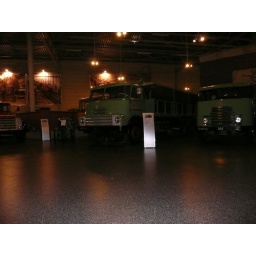
Het DAF Museum is gevestigd in een industrieel monument in Eindhoven. In het DAF Museum zie je de hele geschiedenis van de DAF voertuigen.